Ampelopsis glandulosa

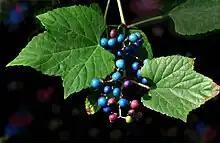
Fruit and leaves

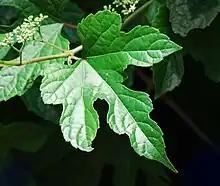
Inflorescence

"Ampelopsis glandulosa" is a deciduous, woody, perennial climbing vine with flowers and tendrils opposite the palmately lobed leaves, which have three to five more or less deep lobes and coarsely toothed margins (with a small apicle). Porcelain berry climbs via tendrils to a height of . The tendrils cling to the supports by non-adhesive tendrils similar to those of "Vitis" vines. The tendrils are opposite the leaves and have two or three branches.